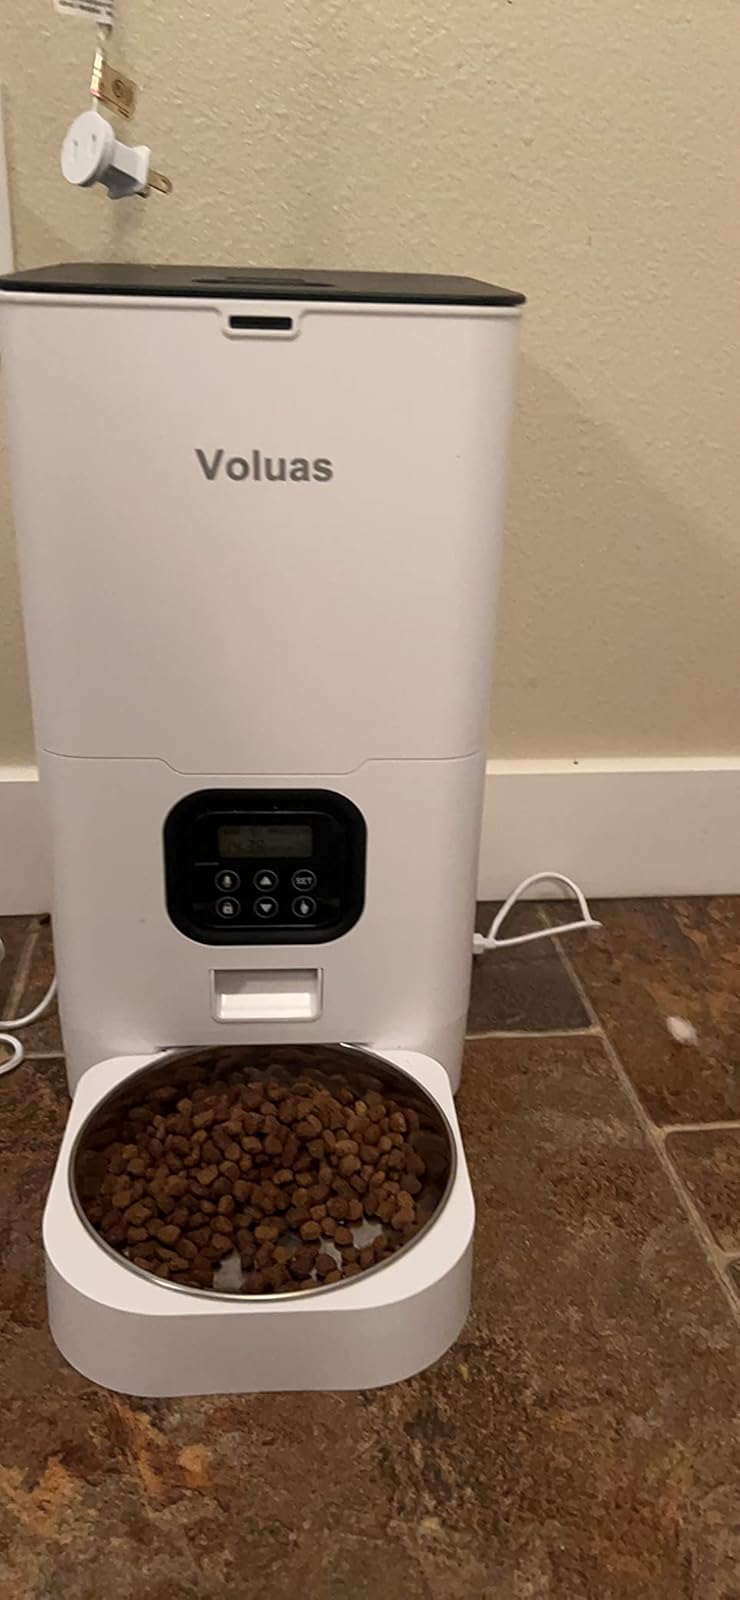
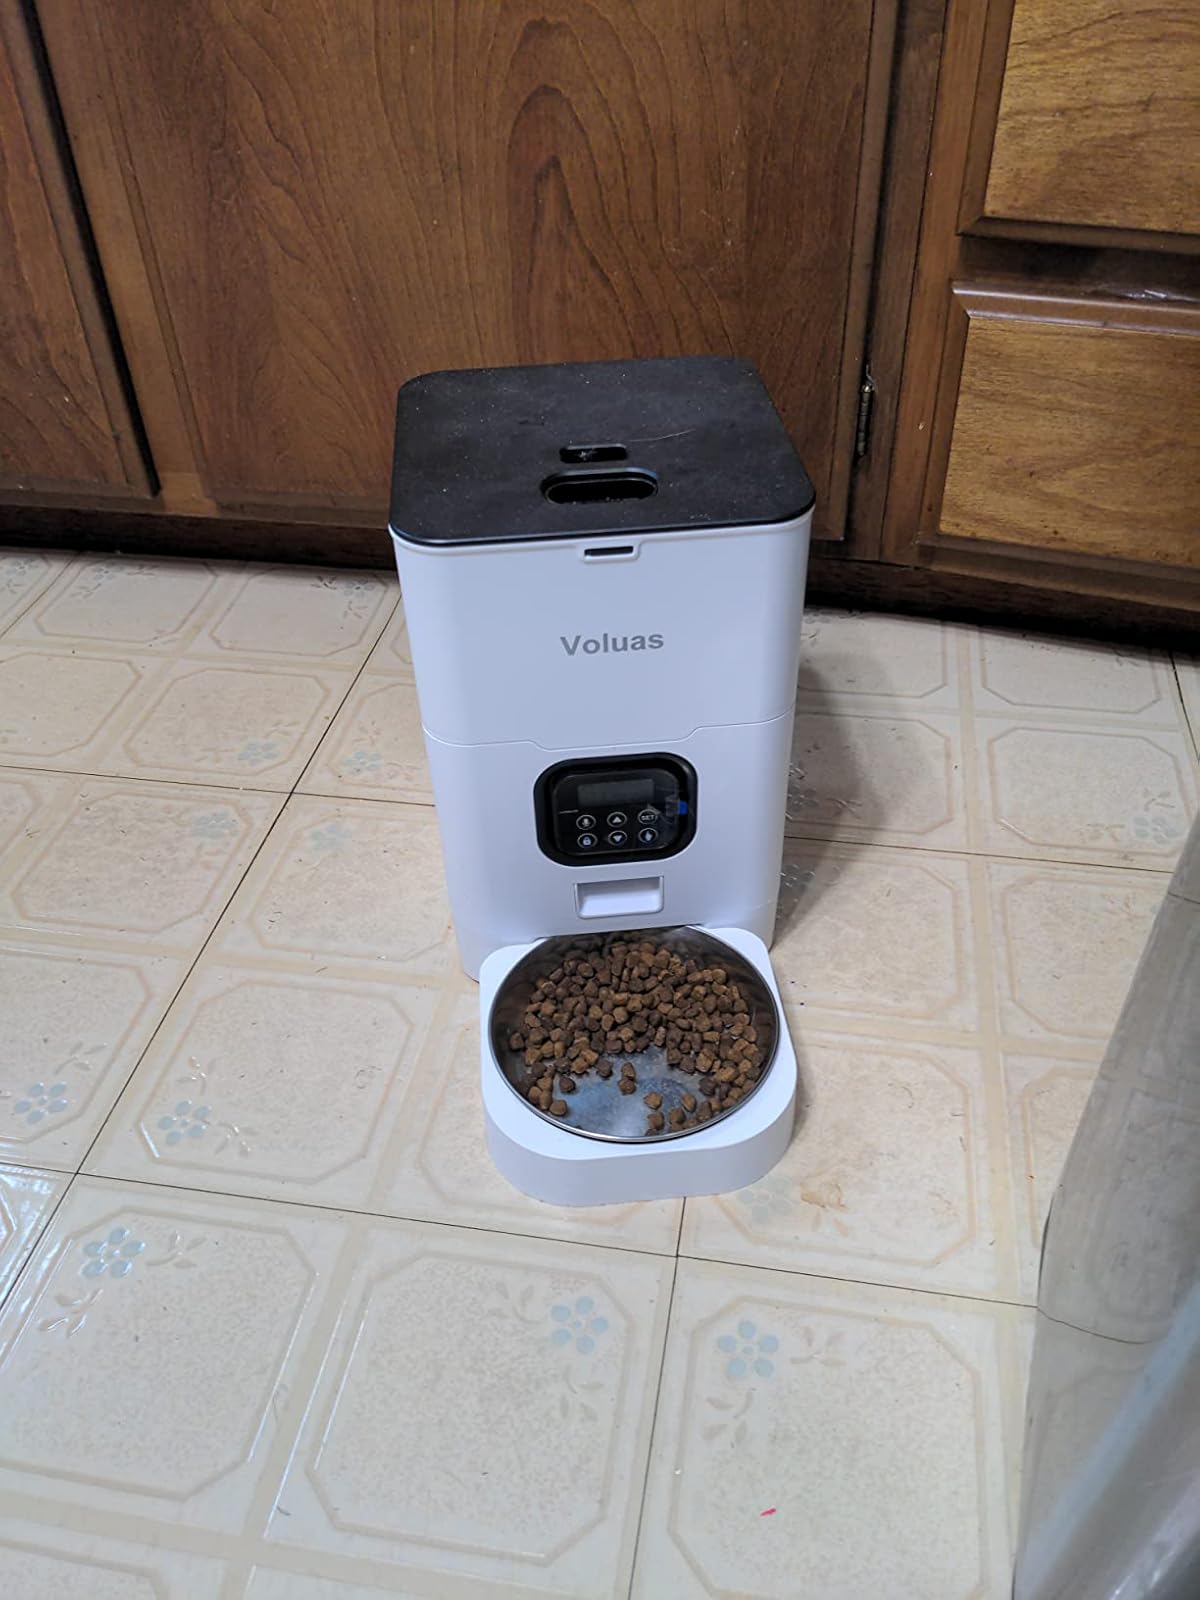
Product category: items_feeder
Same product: yes